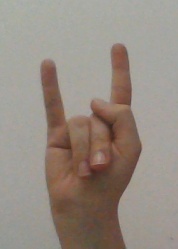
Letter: la